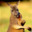
Label: kangaroo